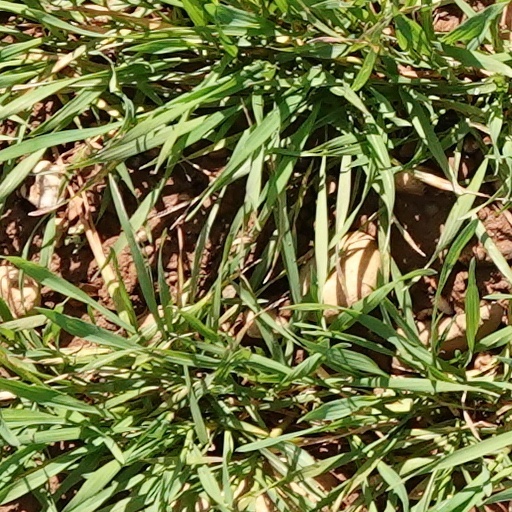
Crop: wheat